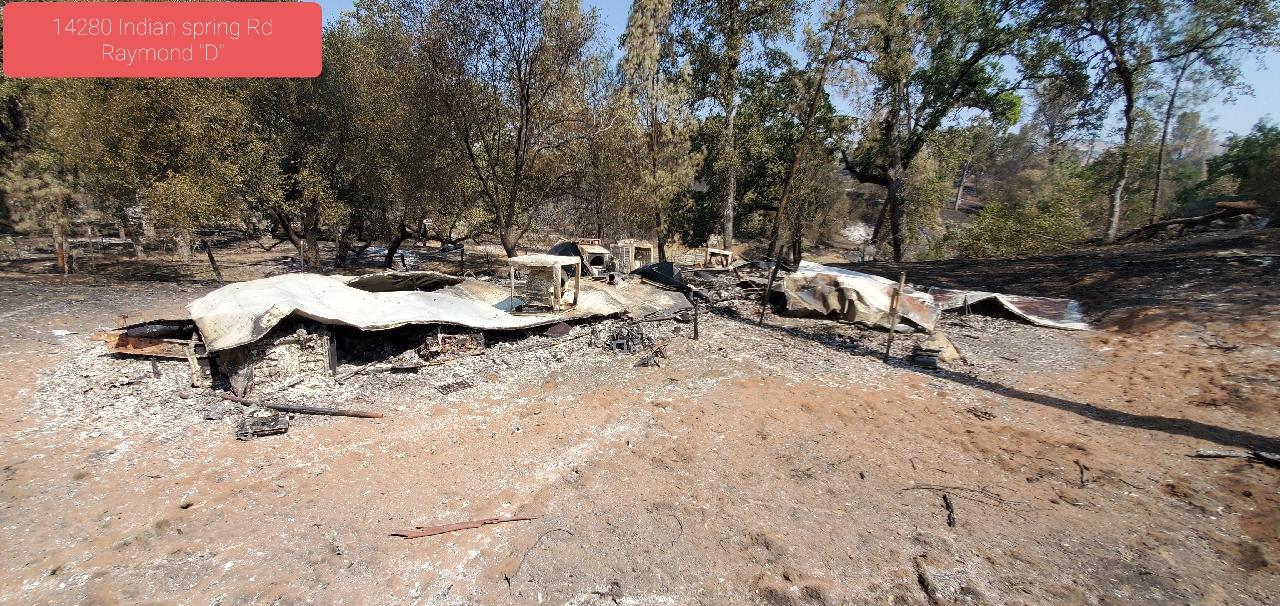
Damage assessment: destroyed